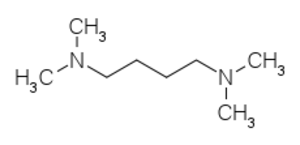
Tétraméthylputrescine
La jusquiame noire est une plante herbacée de la famille des Solanacées, originaire d'Eurasie. C'est une plante toxique, riche en alcaloïdes tropaniques. Connue, avec le datura stramoine et la belladone, comme « Solanacée parasympatholytique officinale », la jusquiame noire est inscrite à la Pharmacopée européenne.